Bactrian language

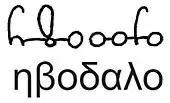
The Hephthalites used the Bactrian script (top). Here, their endonym, "Hephthalites".

The phonology of Bactrian is not known with certainty, owing to the limitations of the native scripts, and also its status as an extinct language.